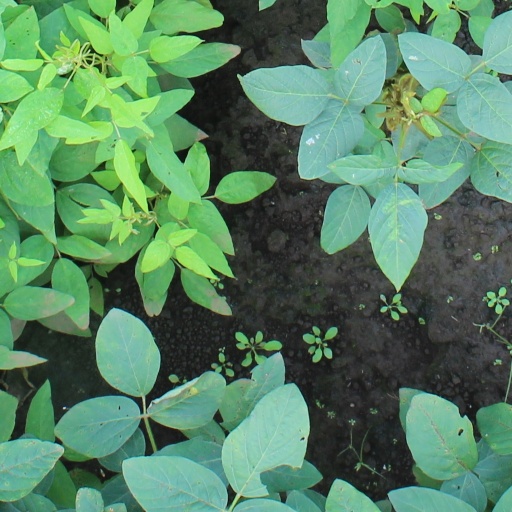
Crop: soybean